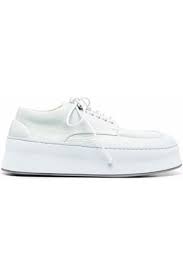
Label: Brogue